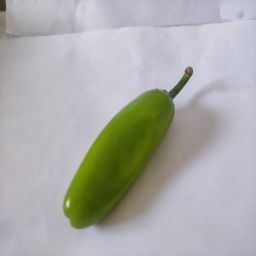
Crop: New Mexico Green Chile
Quality: Unripe